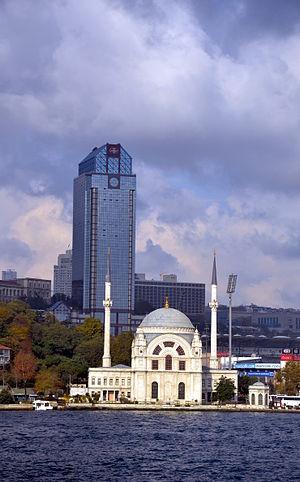
Ritz-Carlton est une chaîne d'hôtels de luxe, contrôlant 59 hôtels situés dans les principales métropoles et destinations touristiques mondiales, dans 20 pays. La chaîne est la propriété de la société The Ritz-Carlton Hotel Company, elle-même succursale de Marriott International.